The Capeman

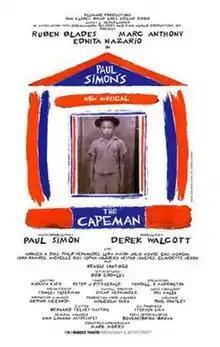
Original Broadway poster

The Capeman is a musical play with music by Paul Simon and book and lyrics by Simon and Derek Walcott based on the life of convicted murderer Salvador Agrón. The play opened at the Marquis Theatre in 1998 to poor reviews and ran for 68 performances.